Never Grow Old (film)

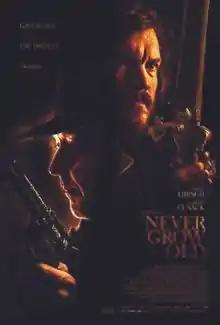
Theatrical release poster

Never Grow Old is a 2019 revisionist Western film written and directed by Ivan Kavanagh. It stars Emile Hirsch, Déborah François, John Cusack, Danny Webb, Tim Ahern and Sam Louwyck. Saban Films released the film on March 15.